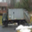
Label: truck